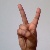
The image shows a hand gesture representing the letter 'V' in Indian Sign Language.